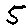
Label: 5